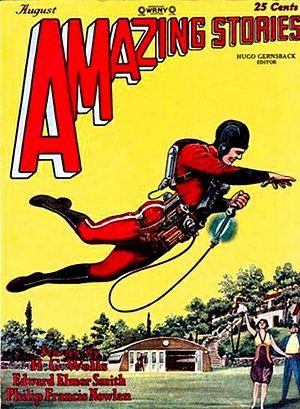
Amazing Stories est un magazine de science-fiction américain lancé en avril 1926 par Hugo Gernsback à travers sa maison d'édition Experimenter Publishing.